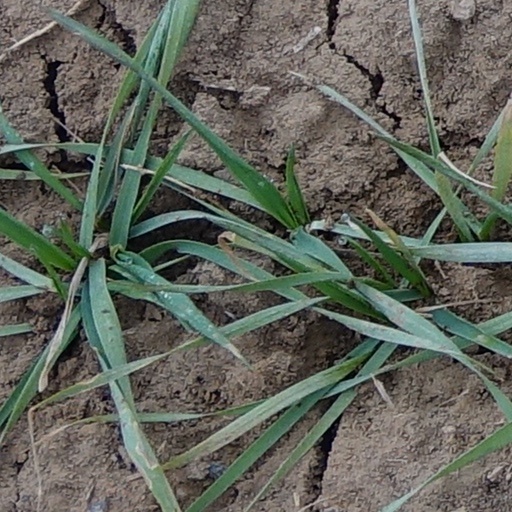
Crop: wheat